Andrex

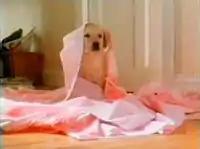
The Andrex Puppy, seen here in a British advertisement from 1994.

Andrex is a British brand of toilet roll. It is owned by the American company Kimberly-Clark. The "Andrex Puppy", a Labrador Retriever puppy that appears on the company's television advertisements, is synonymous with the brand.